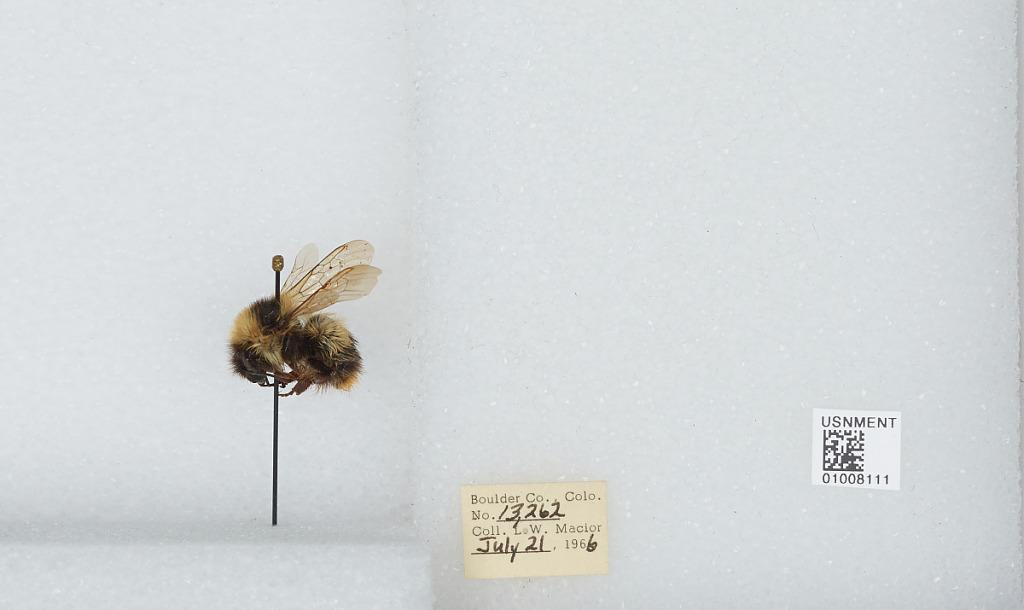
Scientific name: Bombus (Alpinobombus) balteatus Dahlbom
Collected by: L. Macior
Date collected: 1966-7-21
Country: United States
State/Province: Colorado
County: Boulder
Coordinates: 40.0275, -105.252